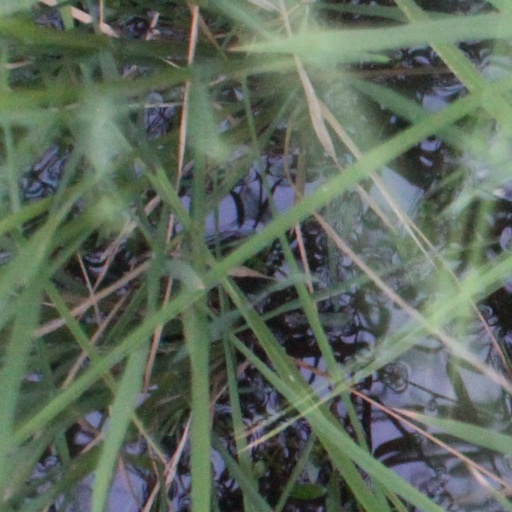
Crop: rice